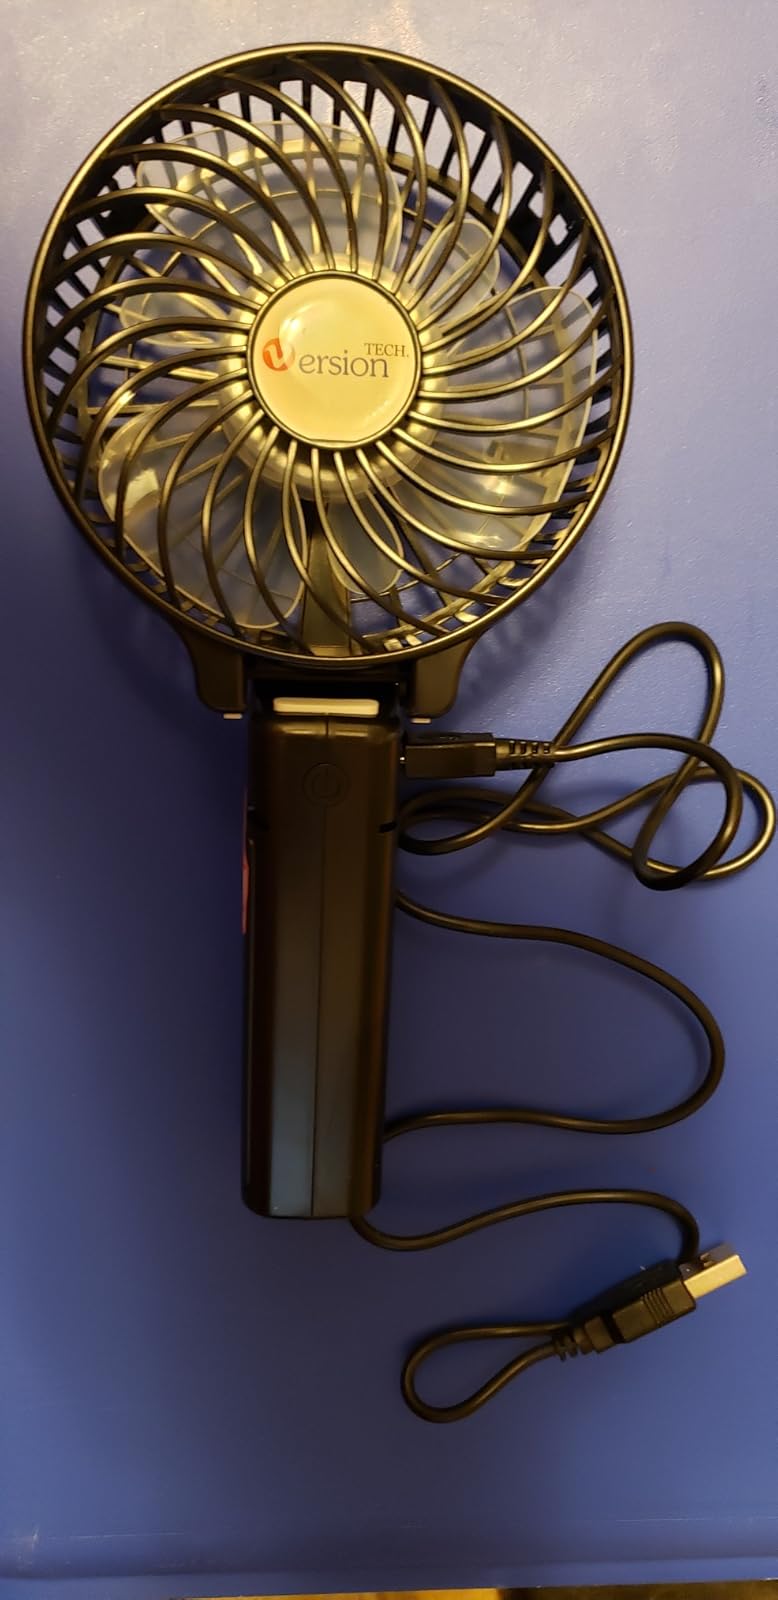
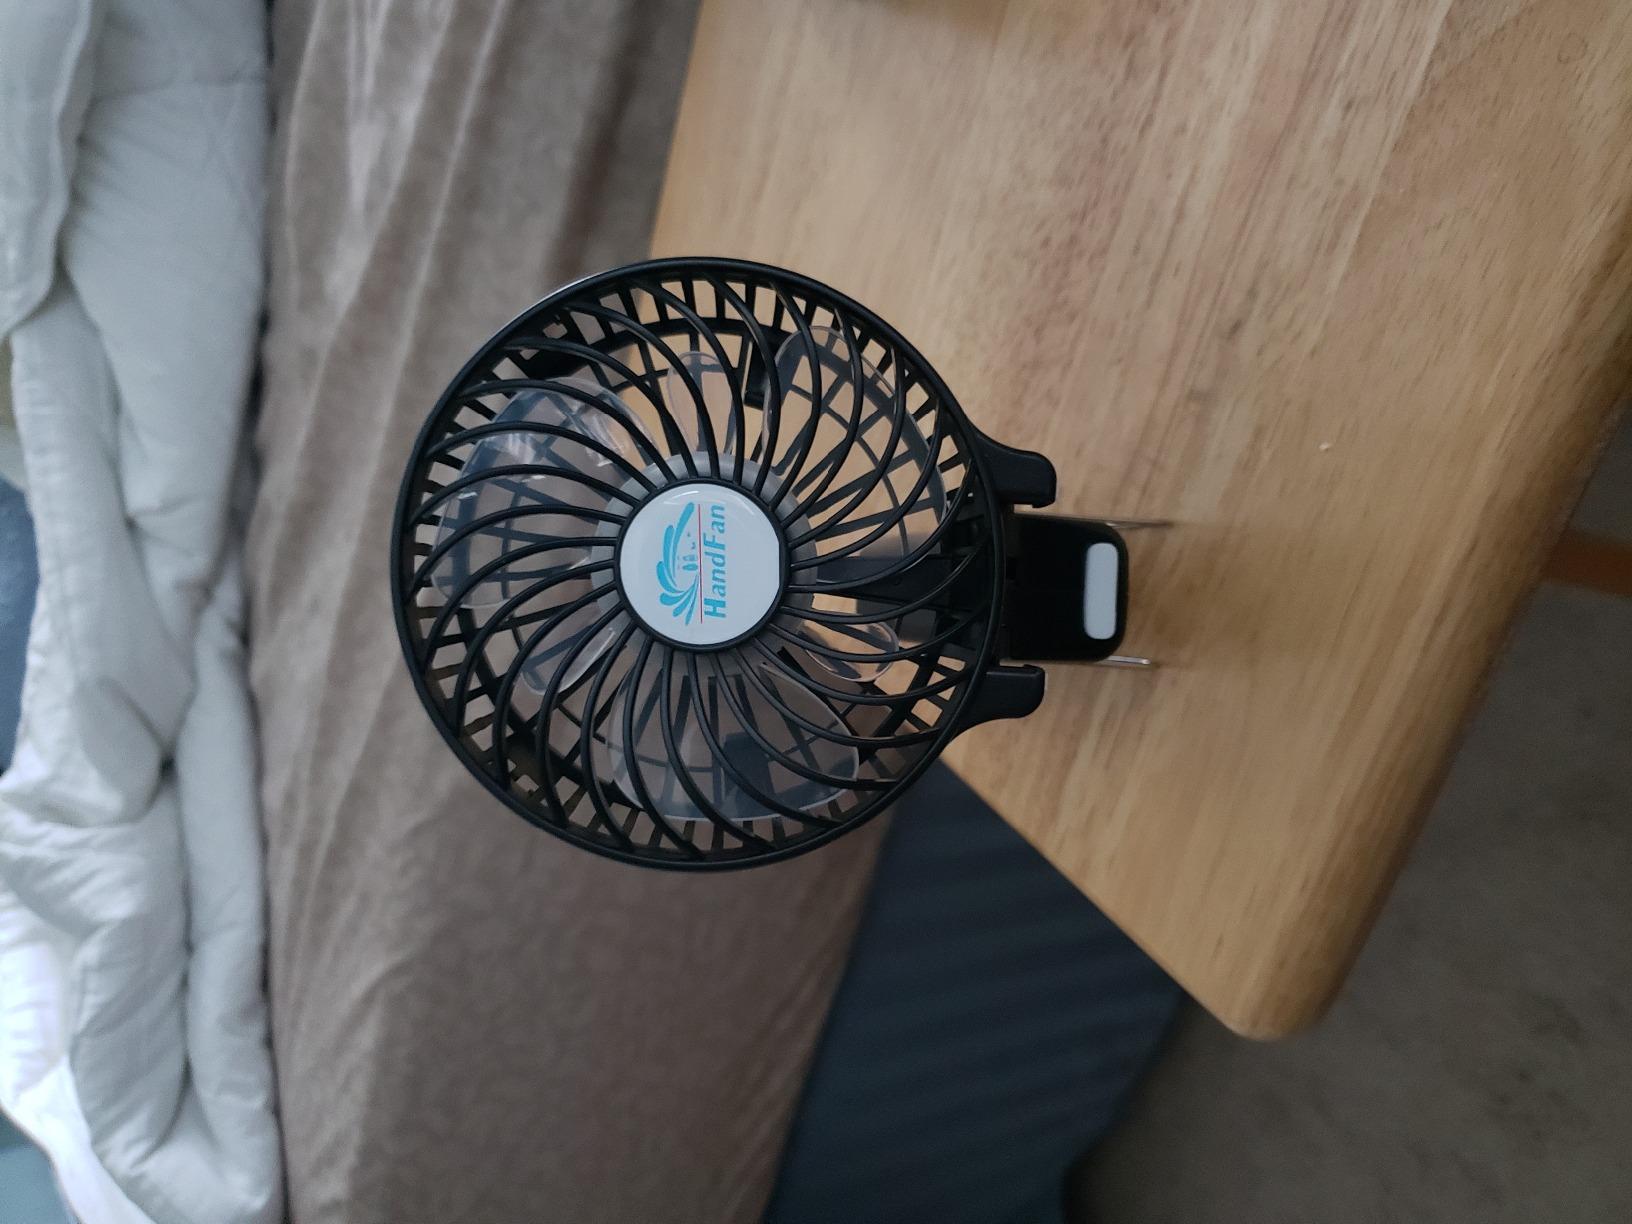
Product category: fan
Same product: yes